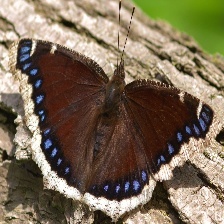
Species: MOURNING CLOAK
Butterfly family (ImageNet category): admiral